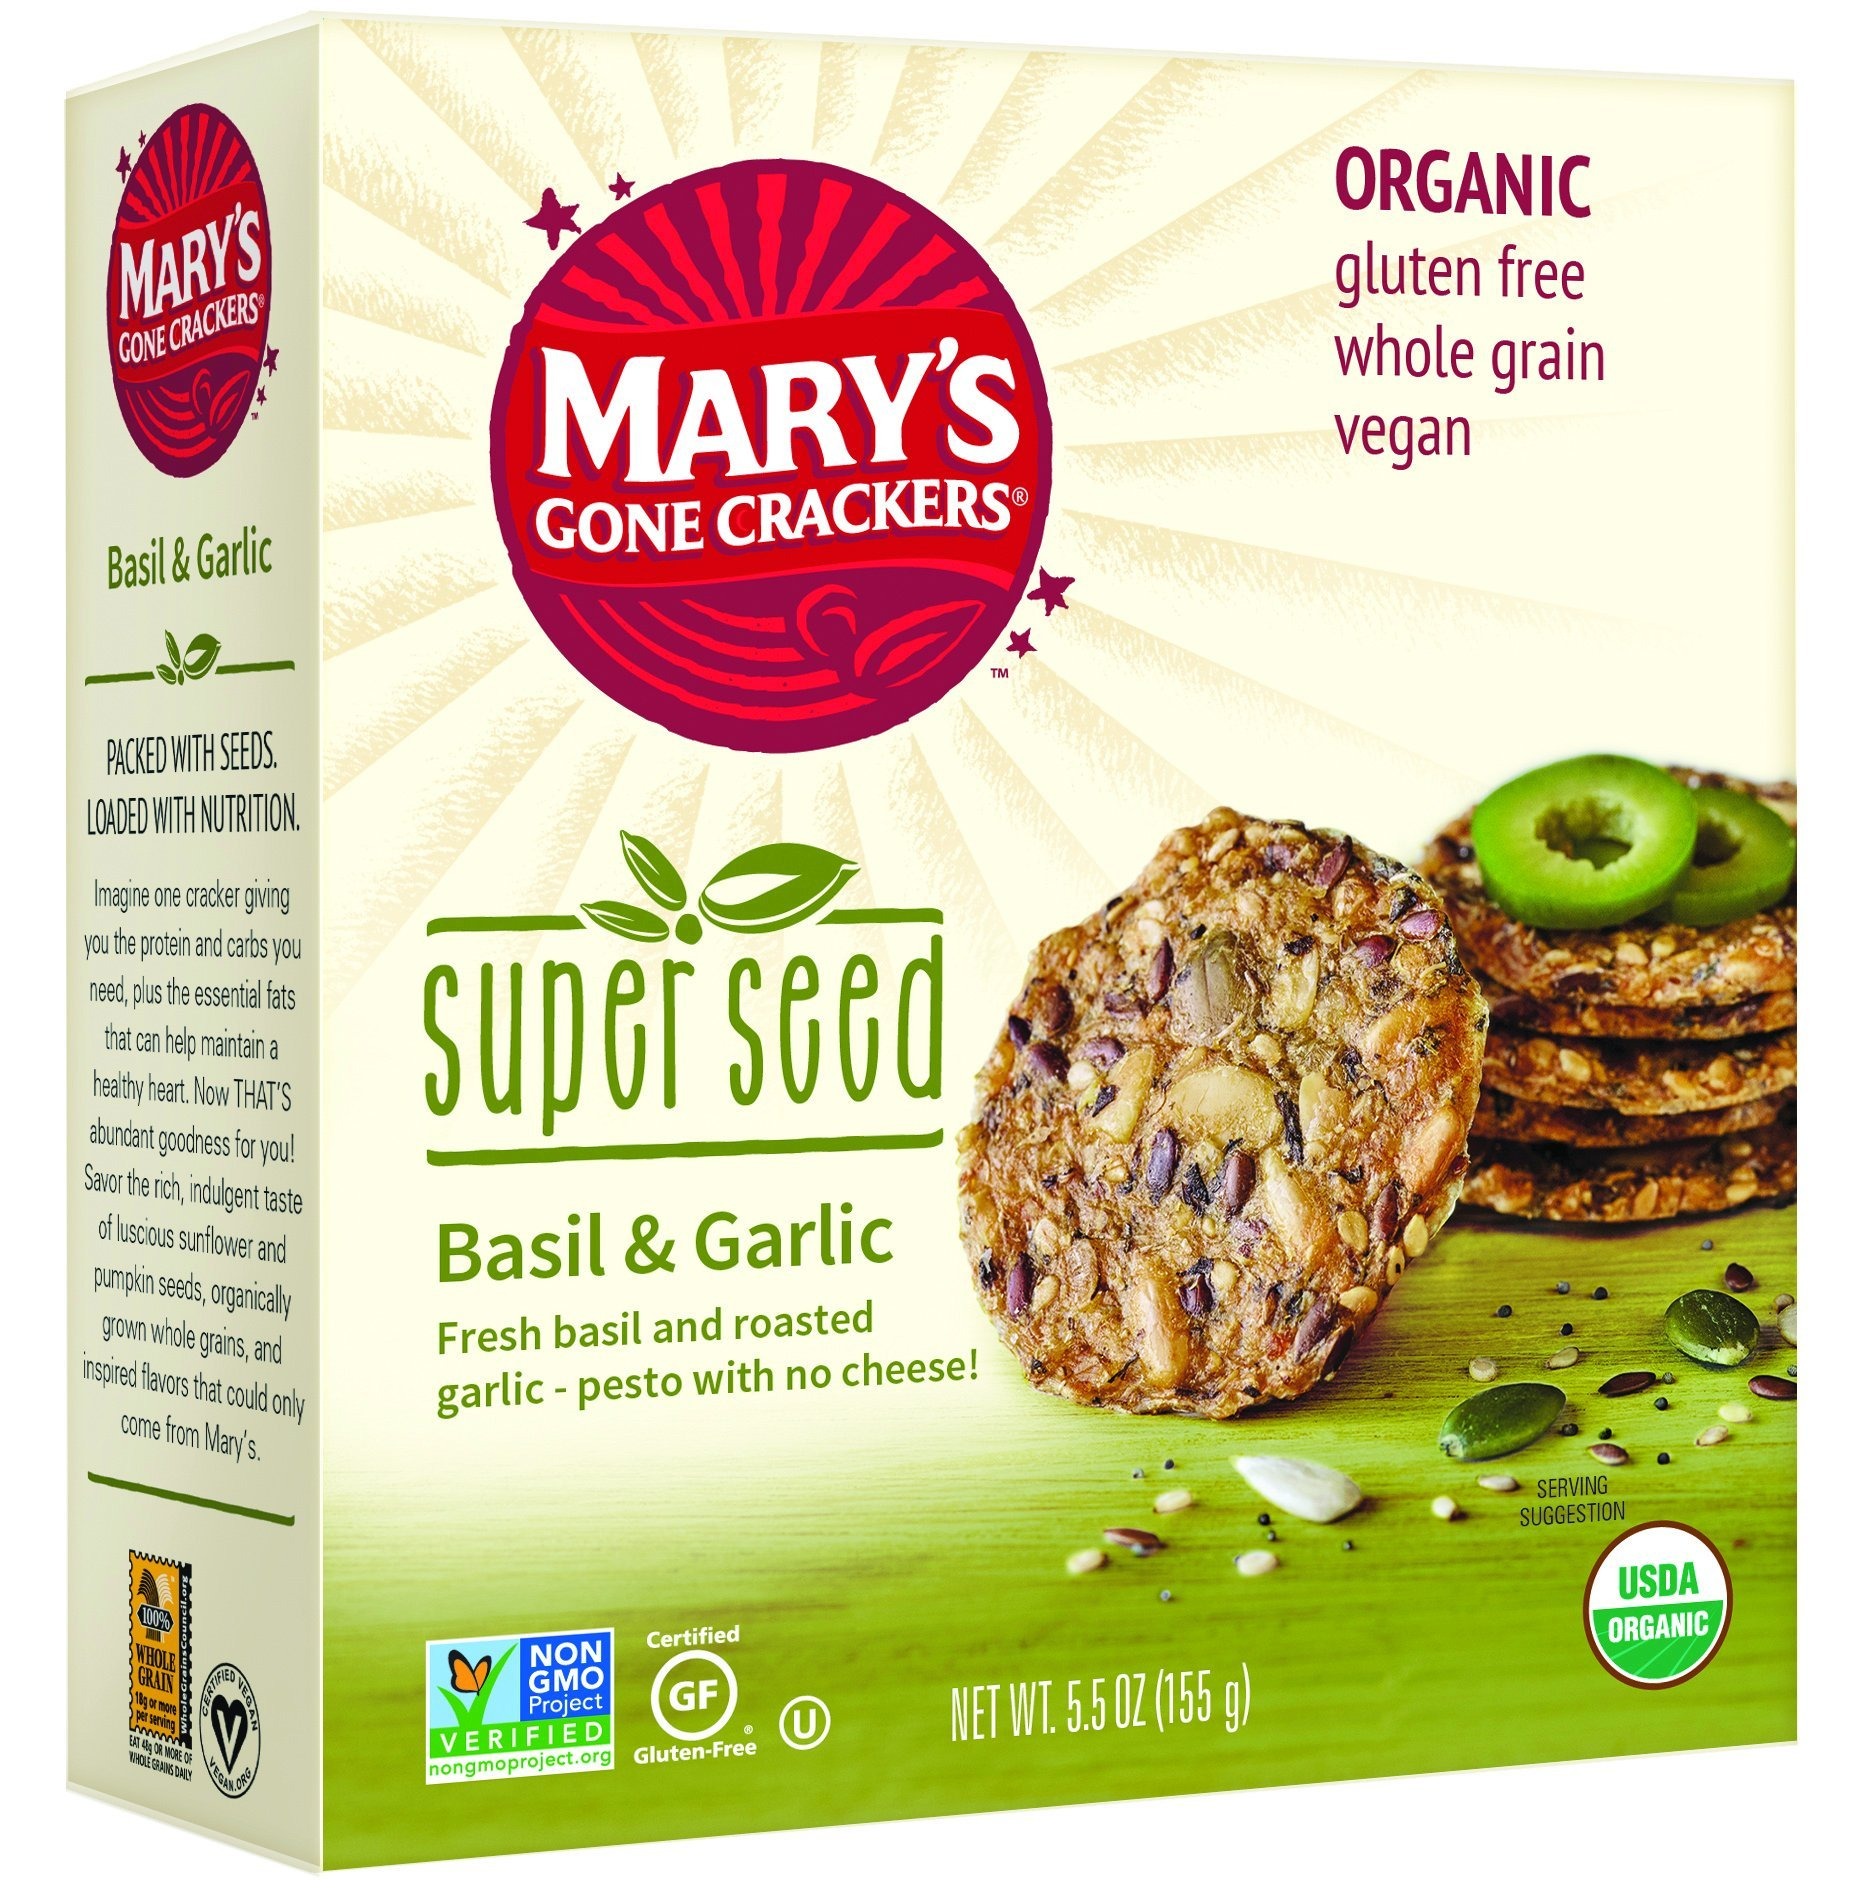
Item Name: Marys Gone Crackers Cracker Basil & Grlc Org
Value: 5.5
Unit: Ounce

Price: 5.21